Or Yehuda

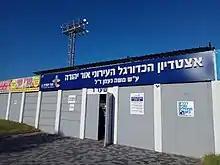
The municipal football stadium

Babylon Ltd., a developer of online translation programs that holds the Guinness World Record for the highest number of downloads of a language solution software, is based in Or Yehuda. The headquarters of the National Roads Company of Israel is located in Or Yehuda.